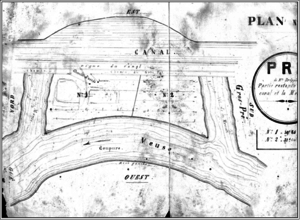
Plan montrant le percement du canal à Martincour sur Meuse, et le détournement de la Meuse.
Martincourt-sur-Meuse est une commune française située dans le département de la Meuse, en région Grand Est. L'histoire de la commune est profondément marquée par la Seconde Guerre mondiale et les violents combats de mai 1940 dont elle a été le théâtre.